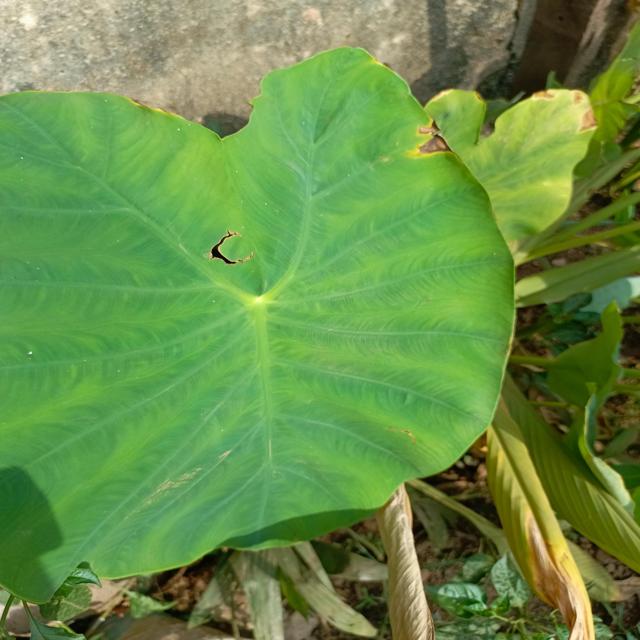
Label: Early_Blight